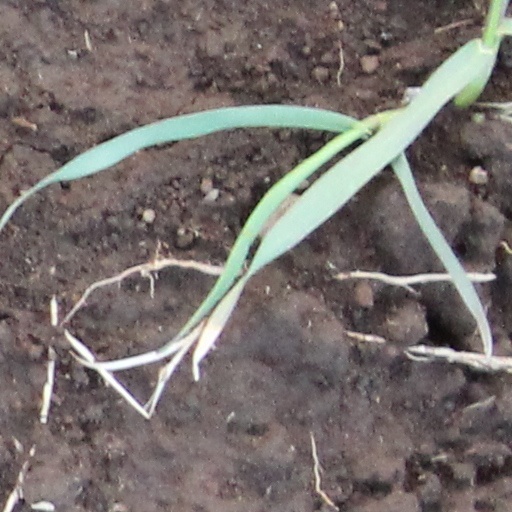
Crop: wheat